Millennium Center (Sofia)

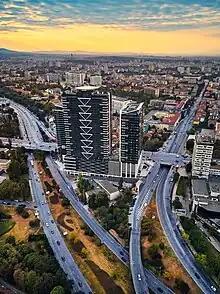
A view of Bulgaria and Pencho Slaveykov Boulevards with Millennium Center in the Foreground

Millennium Center is an office, hotel and residential building in Sofia. As of March 2020, it is the second tallest building in the city and Bulgaria, after the Capital Fort building, but with its 32 floors it is the highest by floor count in the country.